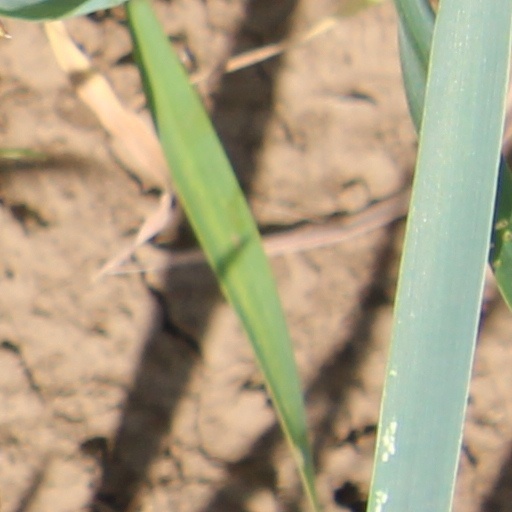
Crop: wheat